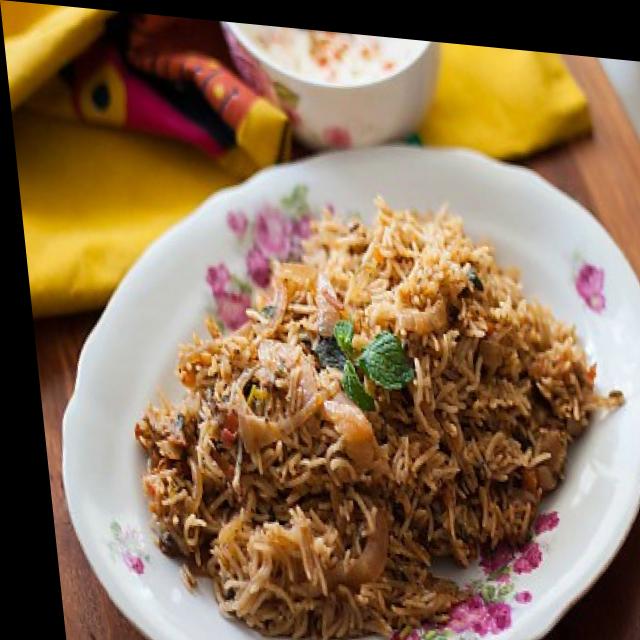
Dish: biryani